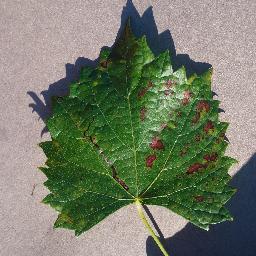
Label: Grape___Esca_(Black_Measles)